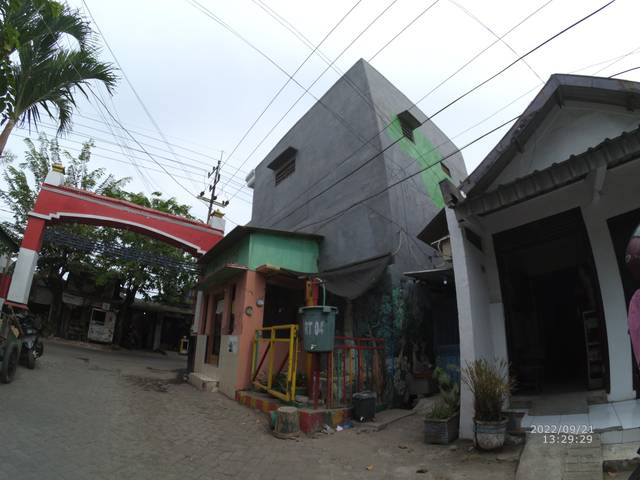
Region: Indonesia
Coordinates: -7.274, 112.734